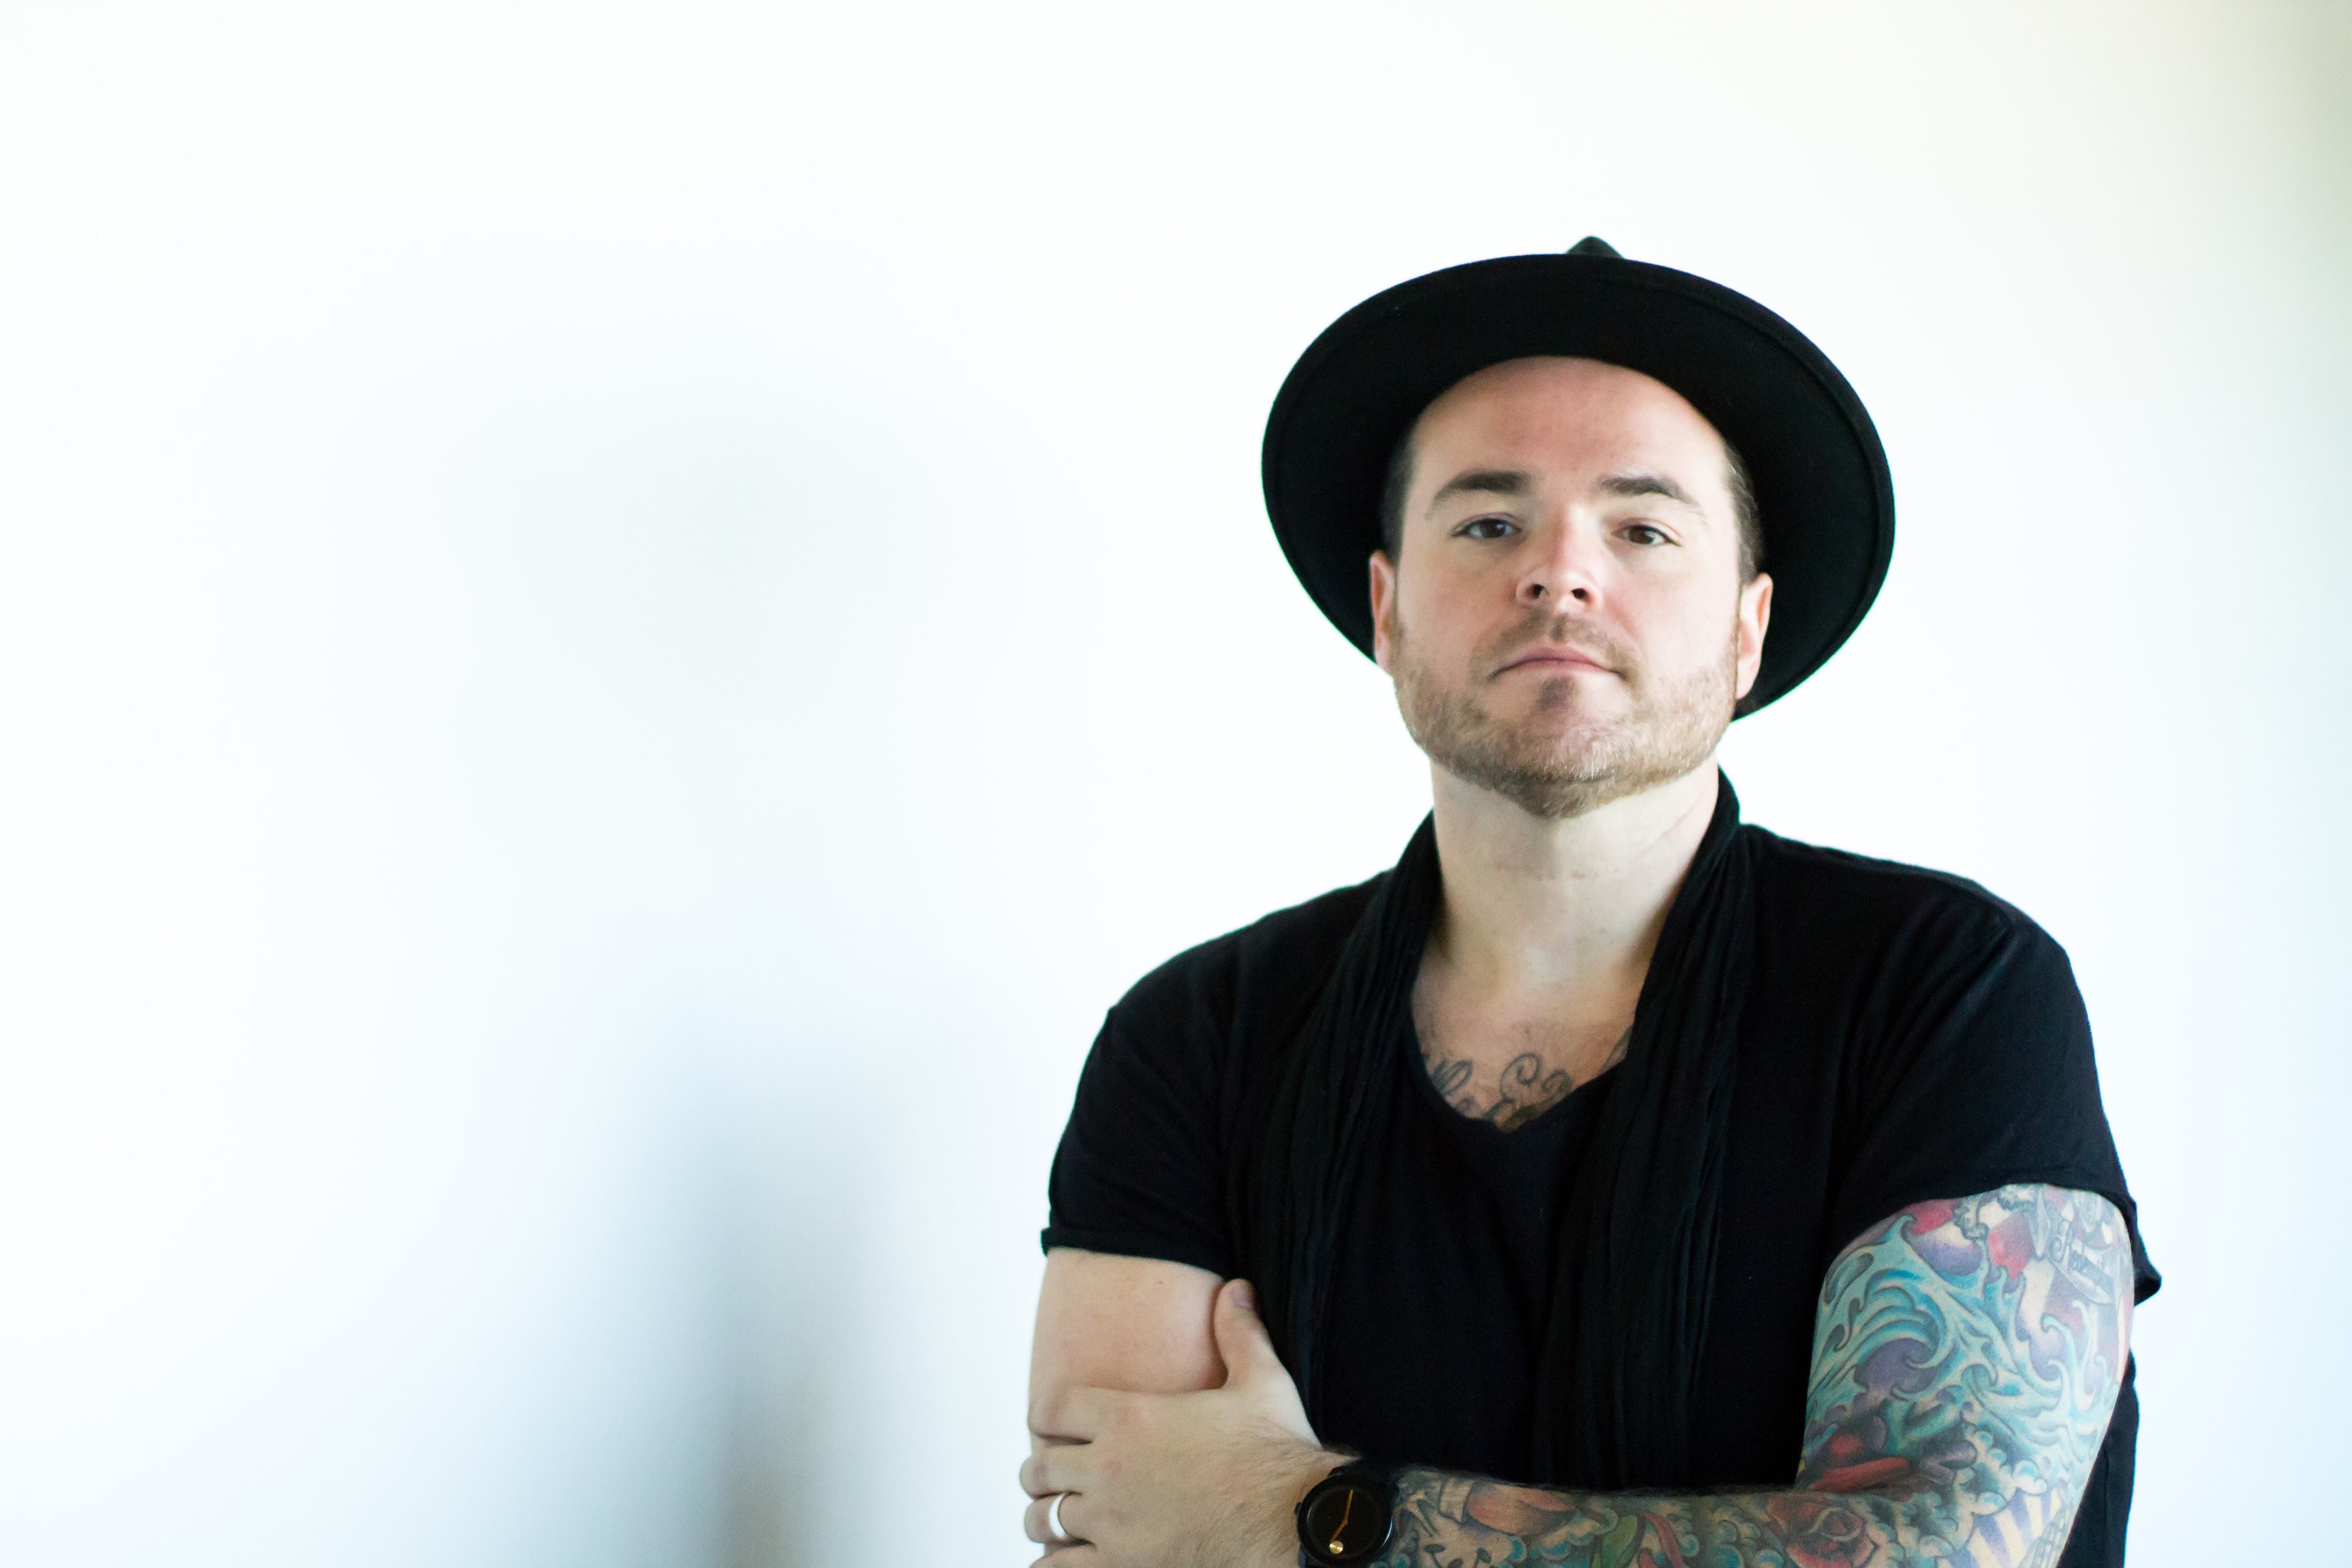
person, portrait, clothing, gentleman, cap, moustache, facial hair